Ghanavyūha Sūtra

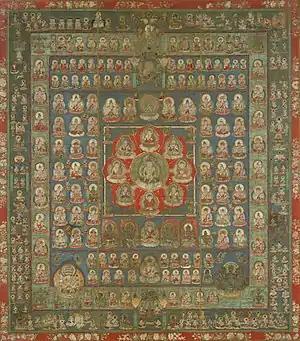
The Garbhadhatu Mandala depicts the buddhafield of Vairocana in Chinese Esoteric Buddhism and Shingon Buddhism.

The sutra recounts a discourse between Śākyamuni Buddha and a bodhisattva named Vajra-garbha (whose name is a synonym for the Tathāgatagarbha) which takes place in the supreme buddhafield called Ghanavyūha (Dense Array or Secret Adornment)"." The themes of this discourse are similar to the themes found in the "Laṅkāvatāra sūtra," and include: the Yogācāra three natures doctrine, the tathāgatagarbha (also called nirvāṇadhātu or dharmadhātu in this sutra), the ālayavijñāna (storehouse consciousness), and the eternal nature of the Buddha"." Just like the "Laṅkāvatāra sūtra," the "Ghanavyūha" sutra presents teachings on the emptiness of all phenomena and also on how all phenomena arise from mind.